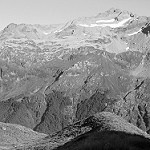
Label: B & W